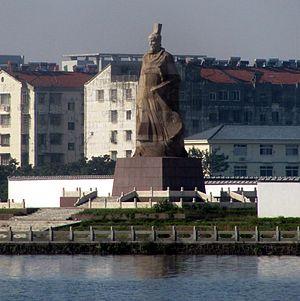
Statue géante du poète Qu Yuan (屈原) devant la ville ancienne de Jingzhou, capitale de Chuguo 楚国, dans l'actuelle province de Hubei en Chine.中文: 屈原的大雕像在荆州。
L'énergie solaire en Chine connait une croissance très rapide depuis la mise en place de politiques de soutien à partir de 2008-2009, bien que le potentiel solaire de la Chine soit surtout important dans les régions de l'ouest, désertiques, éloignées des centres d'activités économiques, en grande partie côtiers.